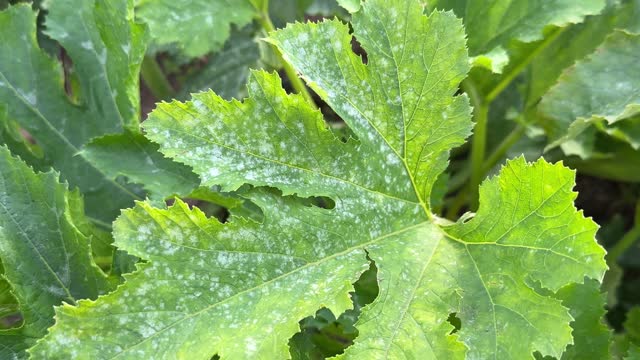
Plant: Squash
Disease: squash powdery mildew